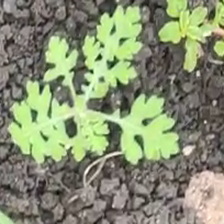
Weed species: Gajar_gavat_(Parthenium hysterophorus)